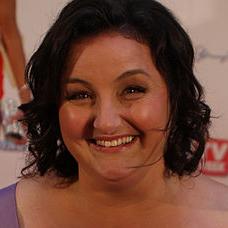
Age: 40